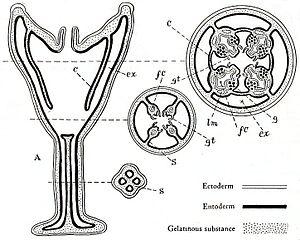
Les Craterolophidae sont une famille de stauroméduses.